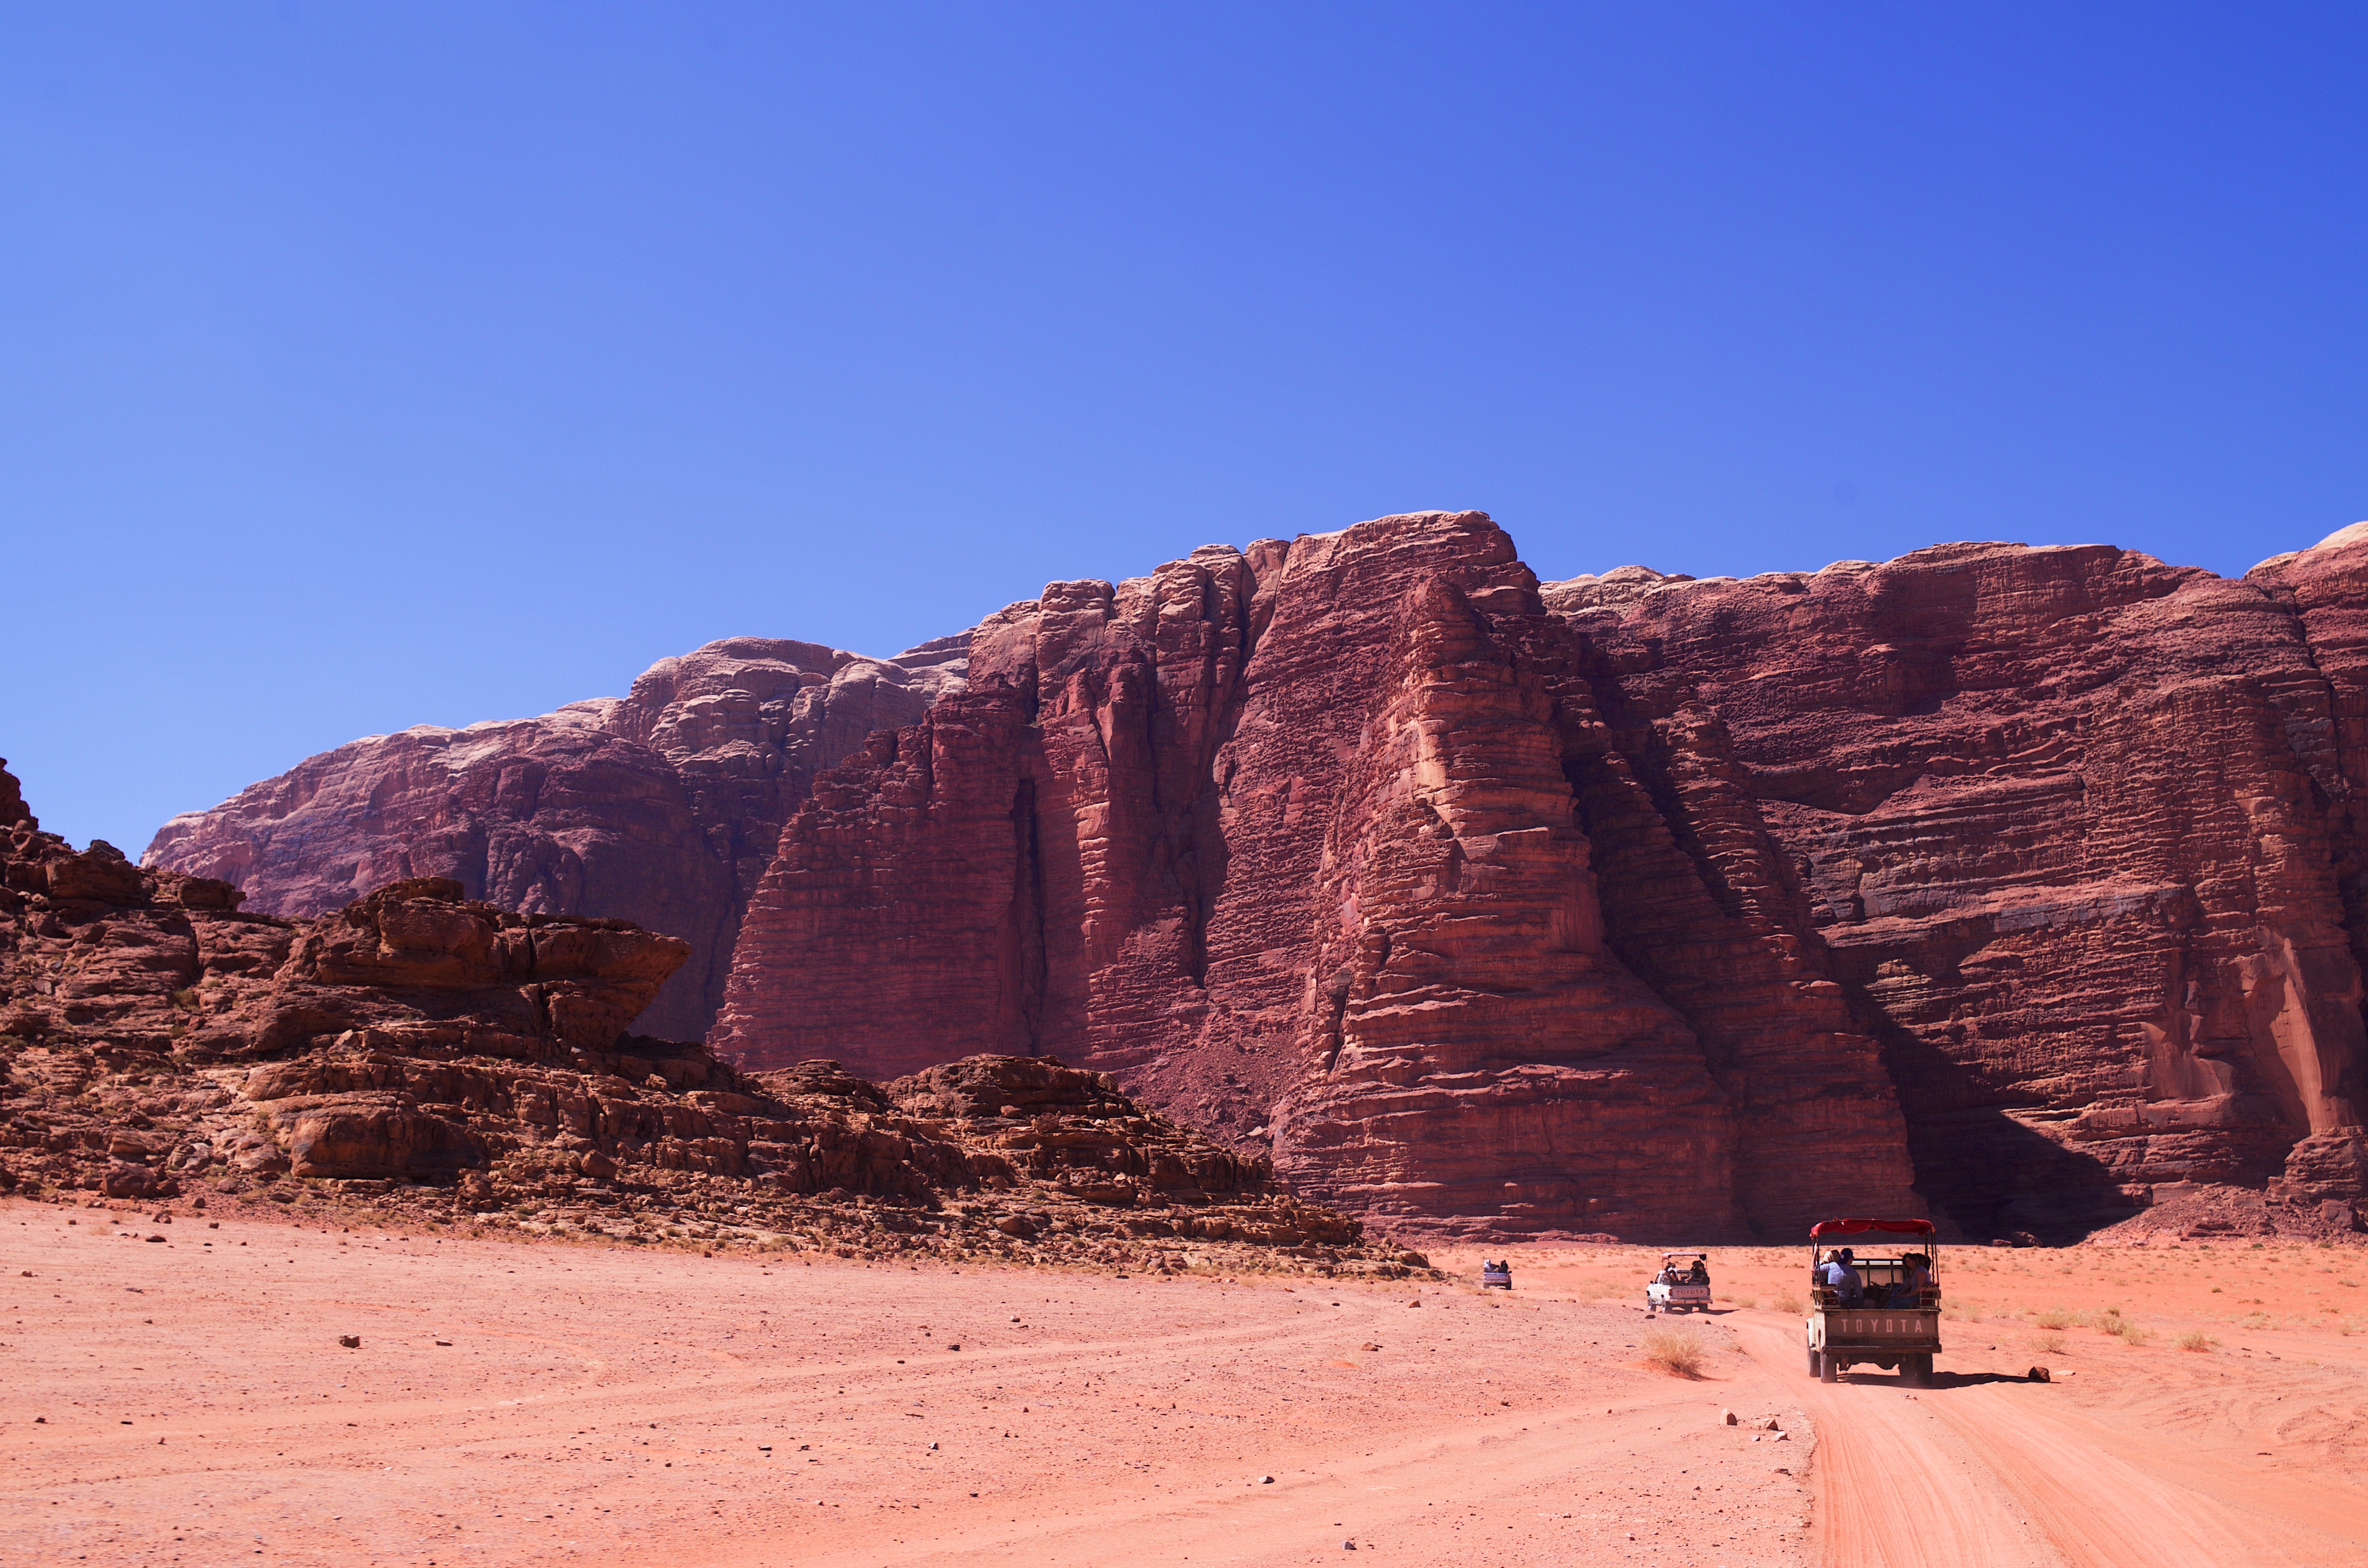
landscape, rock, mountain, desert, valley, formation, cliff, canyon, terrain, material, geology, badlands, plateau, wadi, butte, landform, natural environment, geographical feature, aeolian landform, mountainous landforms